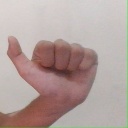
अक्षर: त